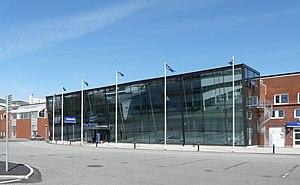
Liste des principaux musées et expositions d'automobiles de collection dans le monde
Le musée Volvo est un musée à Göteborg. Il retrace l'histoire du principal constructeur automobile suédois, Volvo.